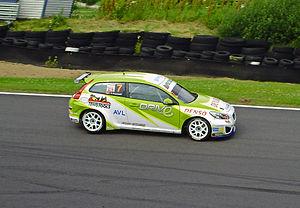
La C30 est une automobile compacte du constructeur automobile suédois Volvo. Son design n'avait plus été vu chez Volvo depuis la 480 en 1986.